Norwood Hills Country Club

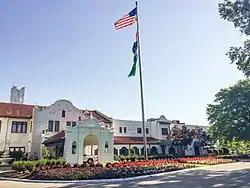
Clubhouse, July 2017

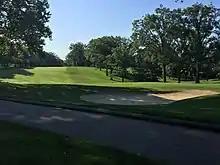
Norwood Hills Country Club

Norwood Hills Country Club, formerly known as North Hills Country Club, is a country club located in Jennings, Missouri. Norwood Hills Country Club has a rich tradition and history dating back to the 1920s, when Norwood found its beginning as North Hills Country Club. It has an excellent youth golf program, and is the home course to Lutheran High School North. Norwood is very youth oriented and friendly. It is also known for its high value to cost ratio compared to other area country clubs. The club has hosted many prestigious events including the National Left-Handed Golfer's Championship in 1936 and 1940, the PGA Championship in 1948 won by Ben Hogan, the LPGA Tour's St. Louis Women's Invitational from 1965 to 1969, the PGA Tour's Greater St. Louis Golf Classic in 1972 and 1973, the U.S. Senior Amateur in 2001, and the U.S. Women's Mid-Amateur in 2018, and the Ascension Charity Classic in 2021.